Hongik University

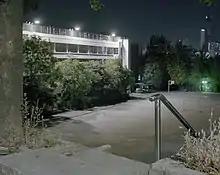
Ground

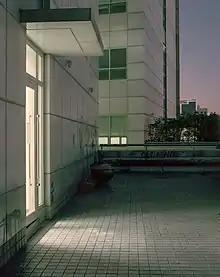
Hong-mun hall, 5th floor balcony

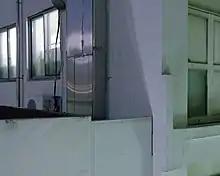
Hong-mun hall, 5th floor

The main campus of the school is in west central Seoul, and the second in Sejong.